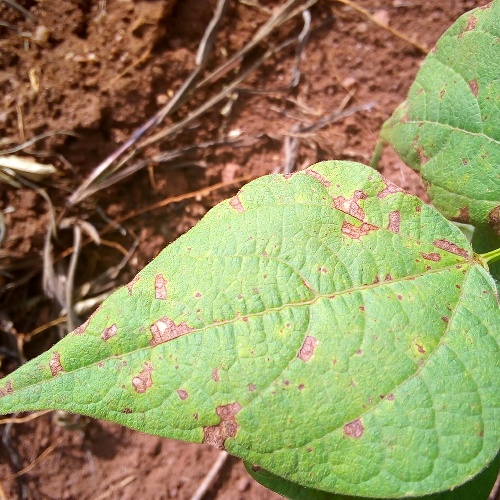
Leaf condition: angular_leaf_spot